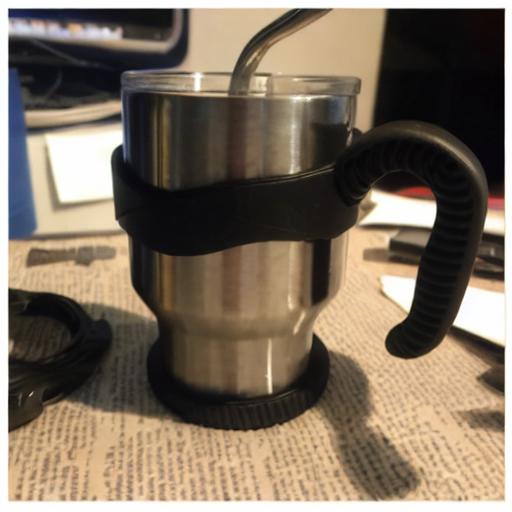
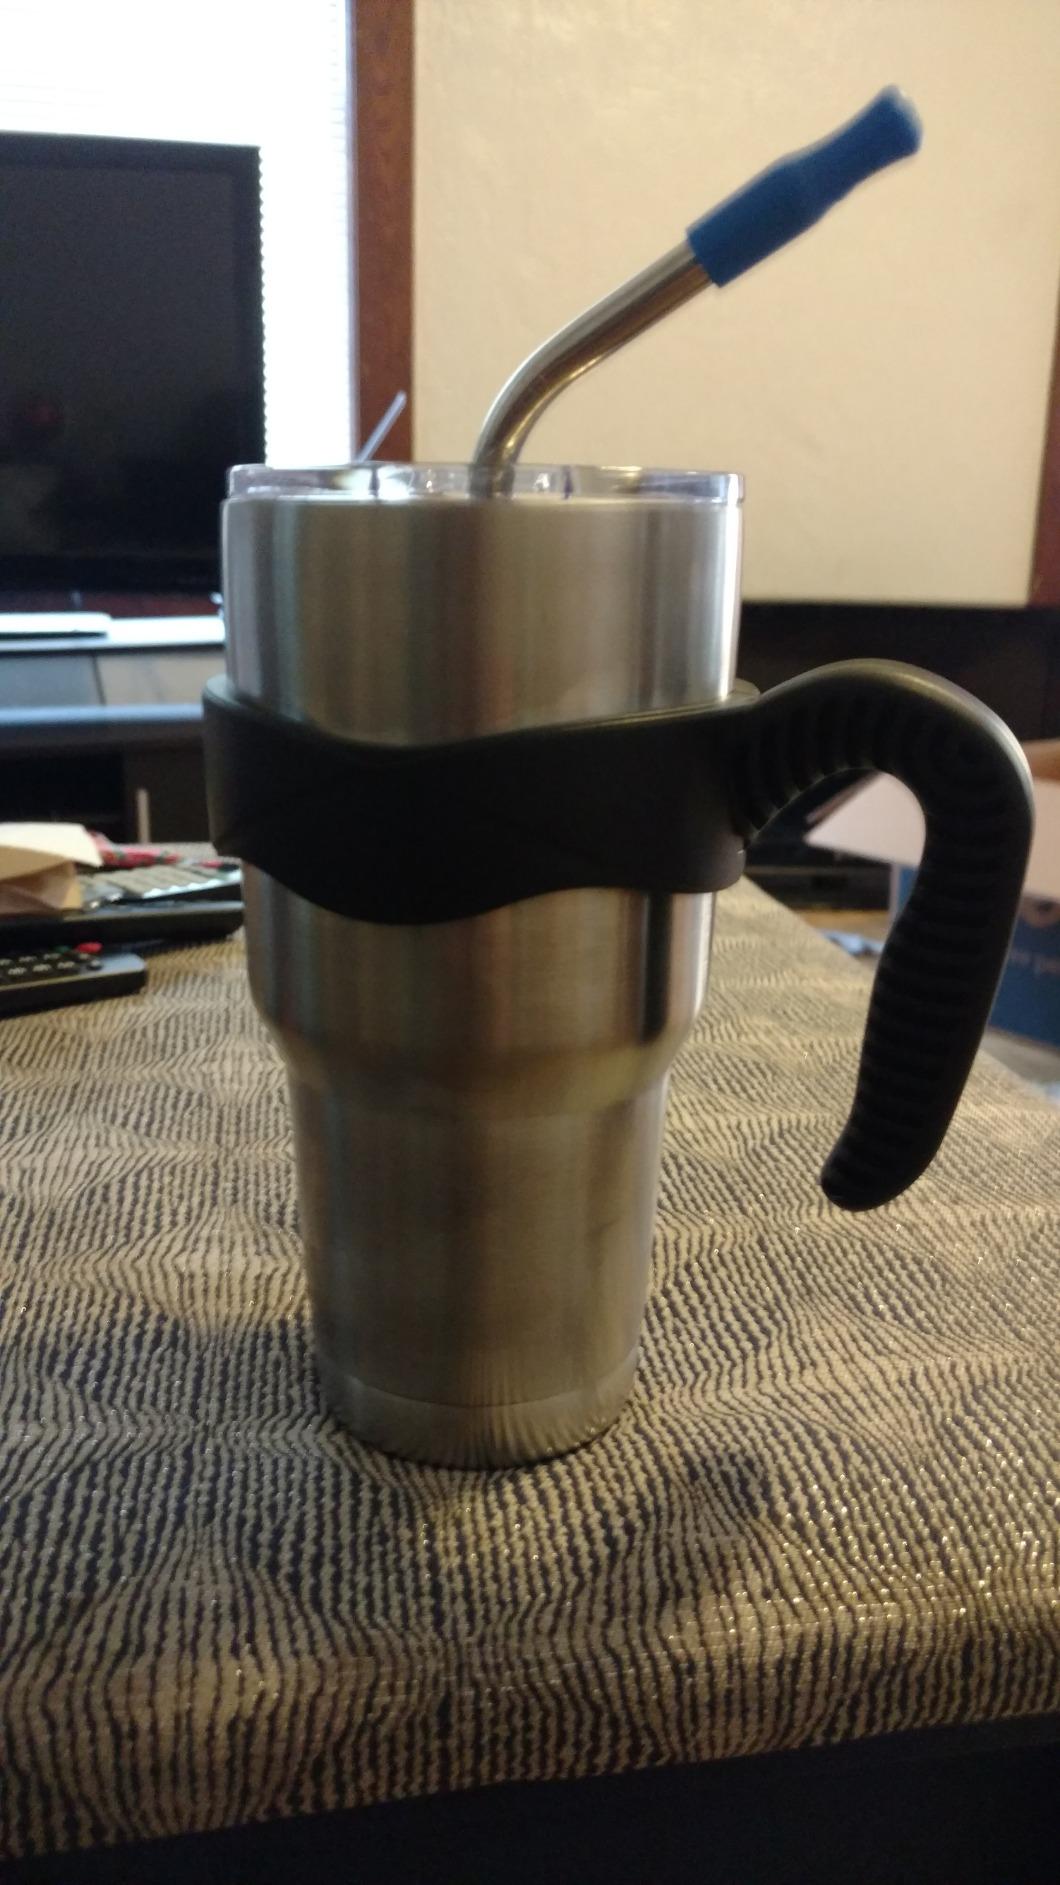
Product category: items_mug
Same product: no